Martim Neto

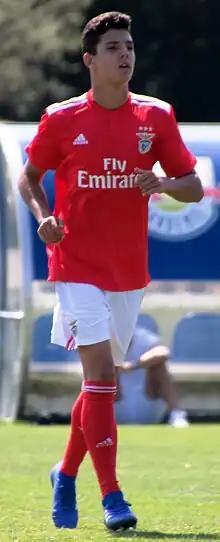
Neto playing for Benfica in 2018

Martim Carvalho Neto (born 14 January 2003) is a Portuguese professional footballer who plays as a midfielder for La Liga club Elche